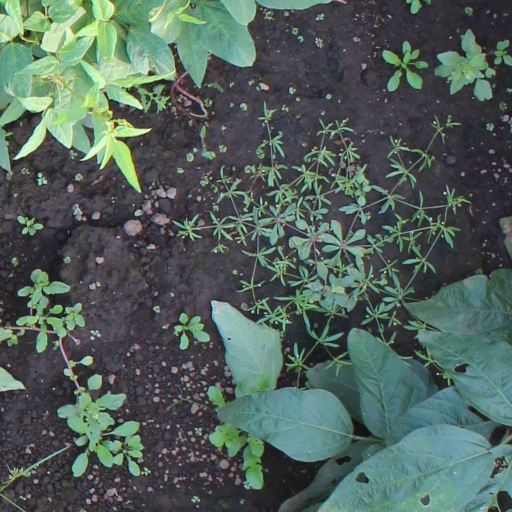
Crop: soybean